Seikilos epitaph

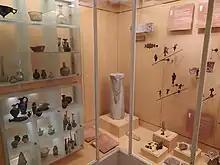
The stele along with other exhibits at the National Museum of Denmark

The Dutch Consul in İzmir protected the stele during the 1922 Burning of Smyrna in the Greco-Turkish War. The consul's son-in-law transported it, via stops in Istanbul and Stockholm, to The Hague, where it remained until 1966. Presumed lost, it was acquired by the Department of Antiquities of the National Museum of Denmark in Copenhagen and revealed in December of the following year. The stele continues to be showcased at the museum.